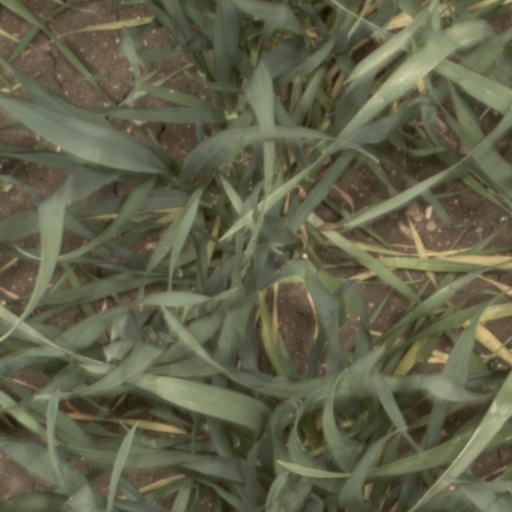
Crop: wheat